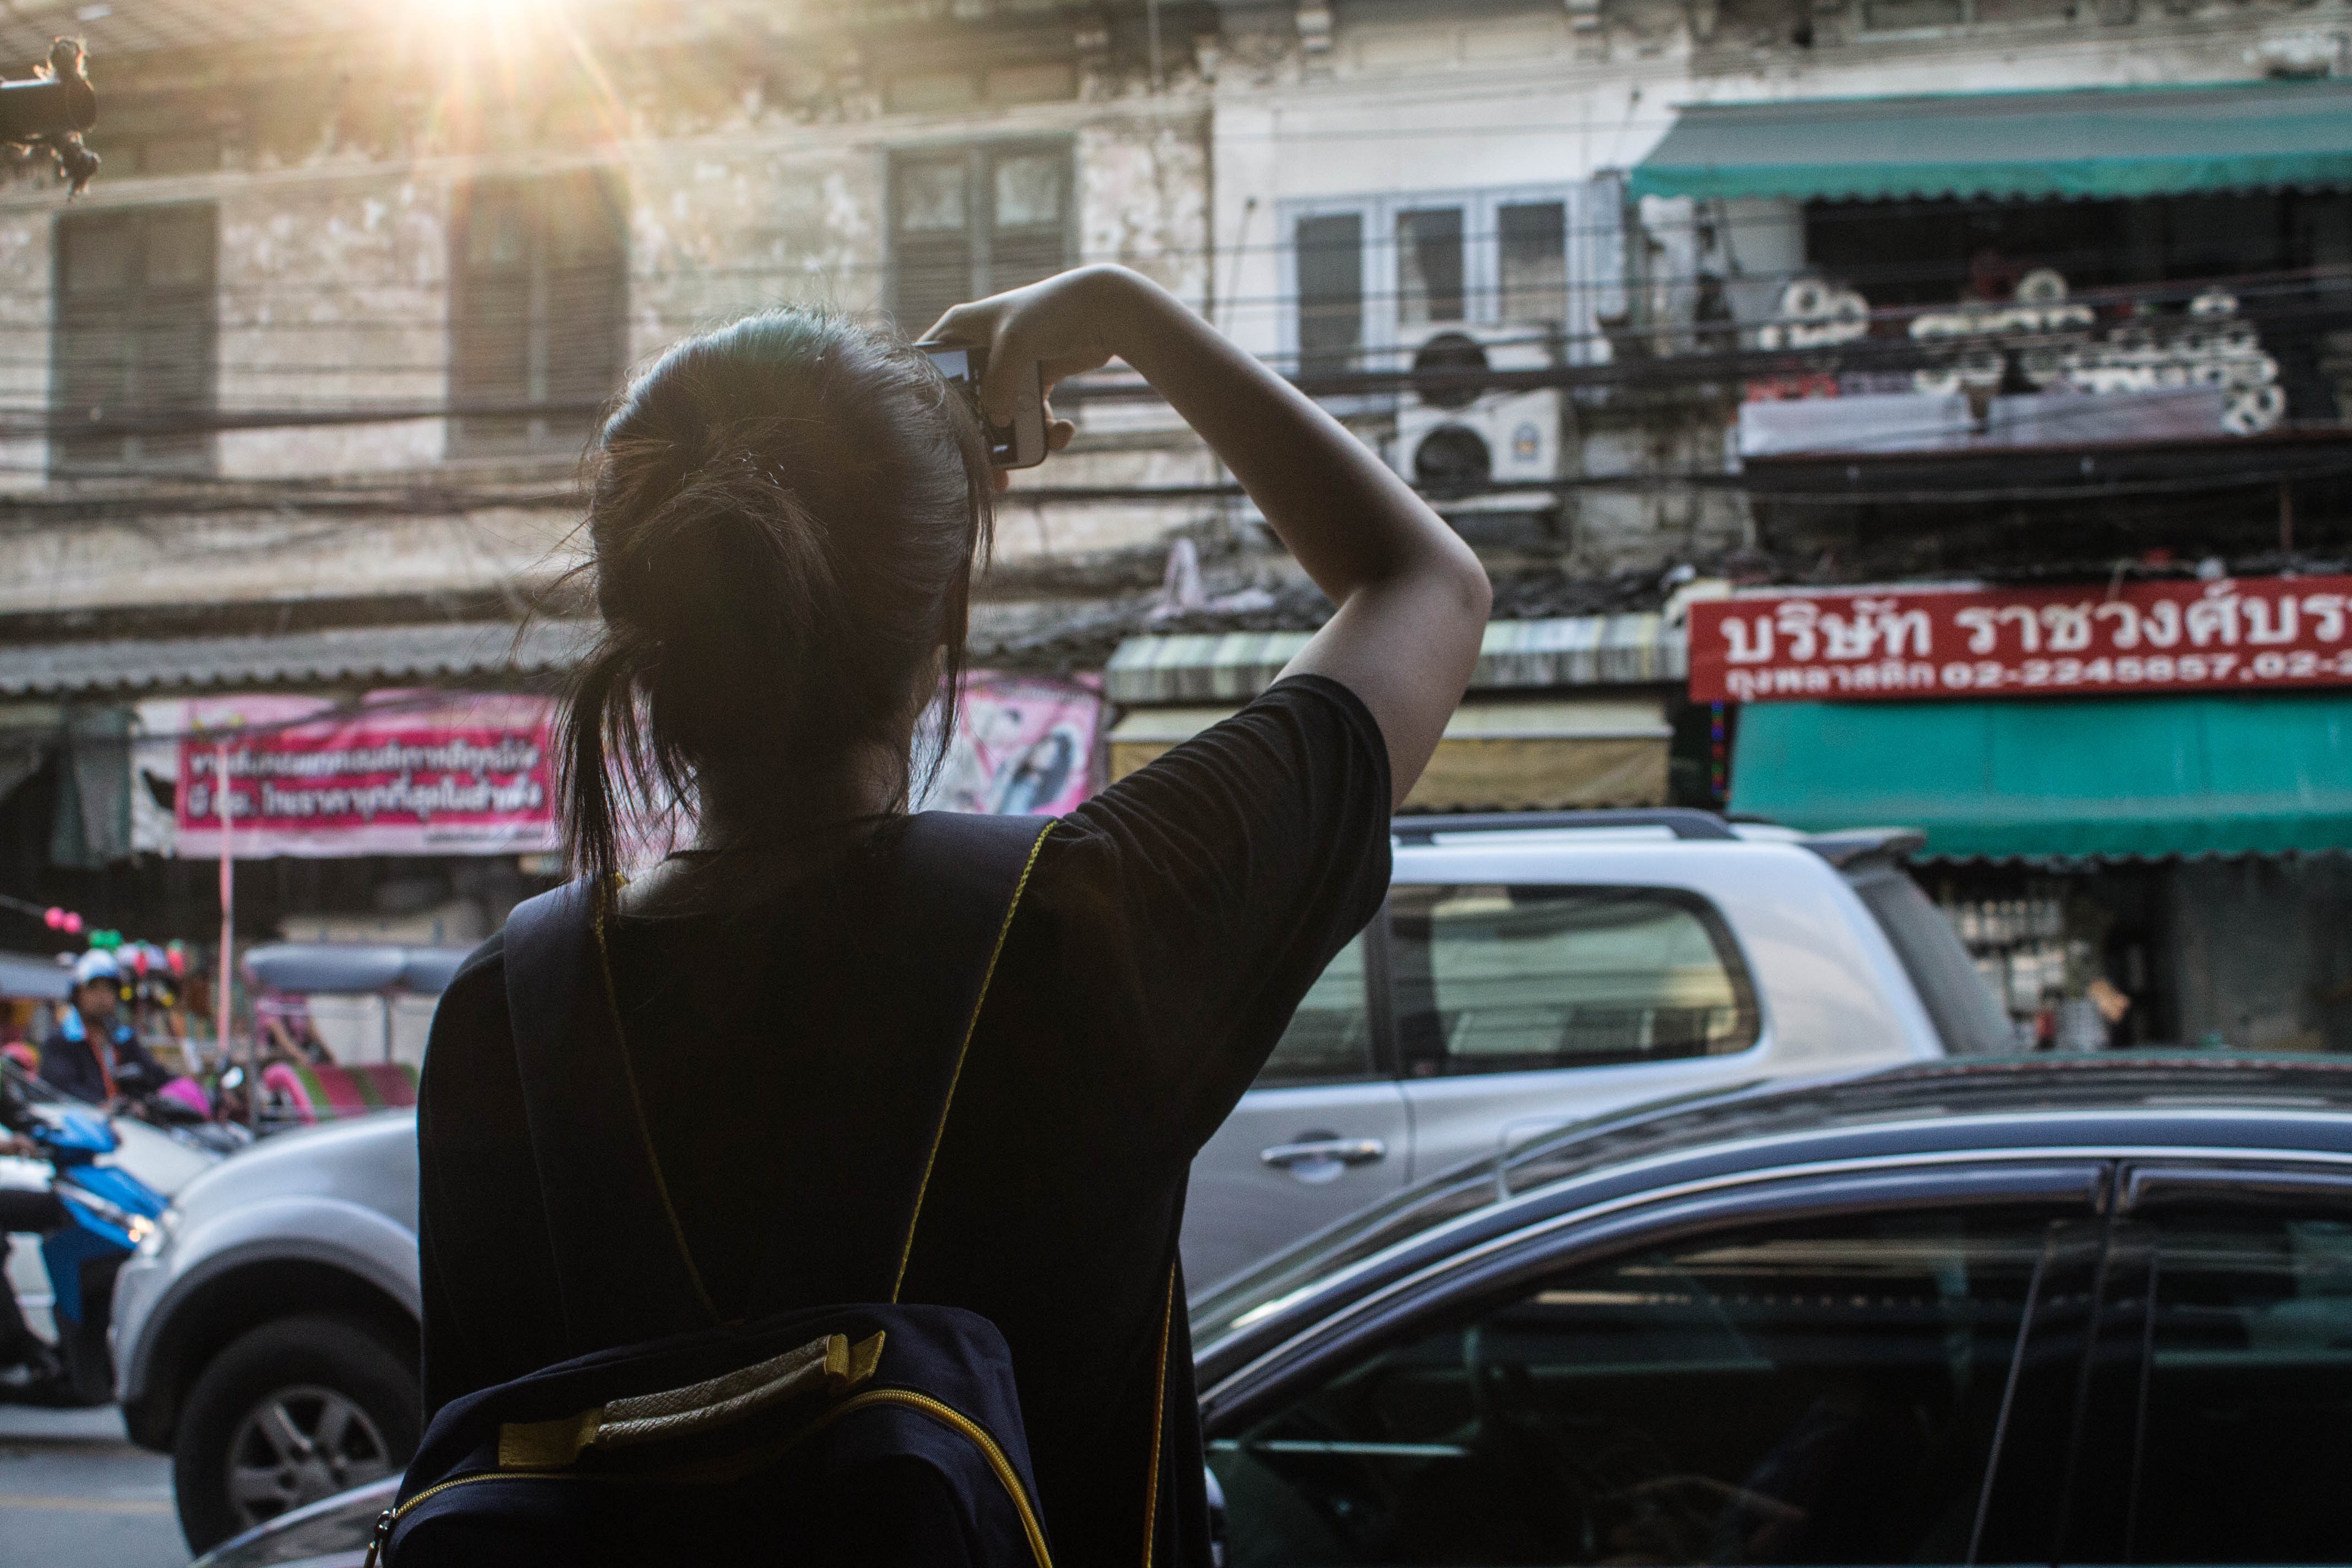
hand, person, woman, car, camera, driving, vehicle